Pilar de Vicente-Gella

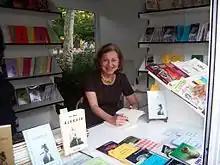
Pilar de Vicente-Gella, at the 2007 Retiro park book fair of Madrid, 2007

Pilar de Vicente-Gella (born María Pilar Esther de Vicente-Gella Capo; 23 April 1942 – 30 April 2016) was a Spanish writer and ballerina dancer. "Pilu", as relatives and friends knew her, had a vocation for both arts since she was very young.